HGH-hPL

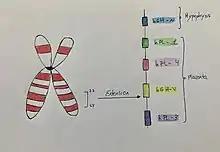
Structure and location

The hGH-hPL multigene family is located in the 17th chromosome, concretely between the q22 and q24 regions occupying an approximately 50.000 pairs of nitrogen bases area. It is formed by 5 genes: two hGH and three hPL with a similarity between 91% and 95%: